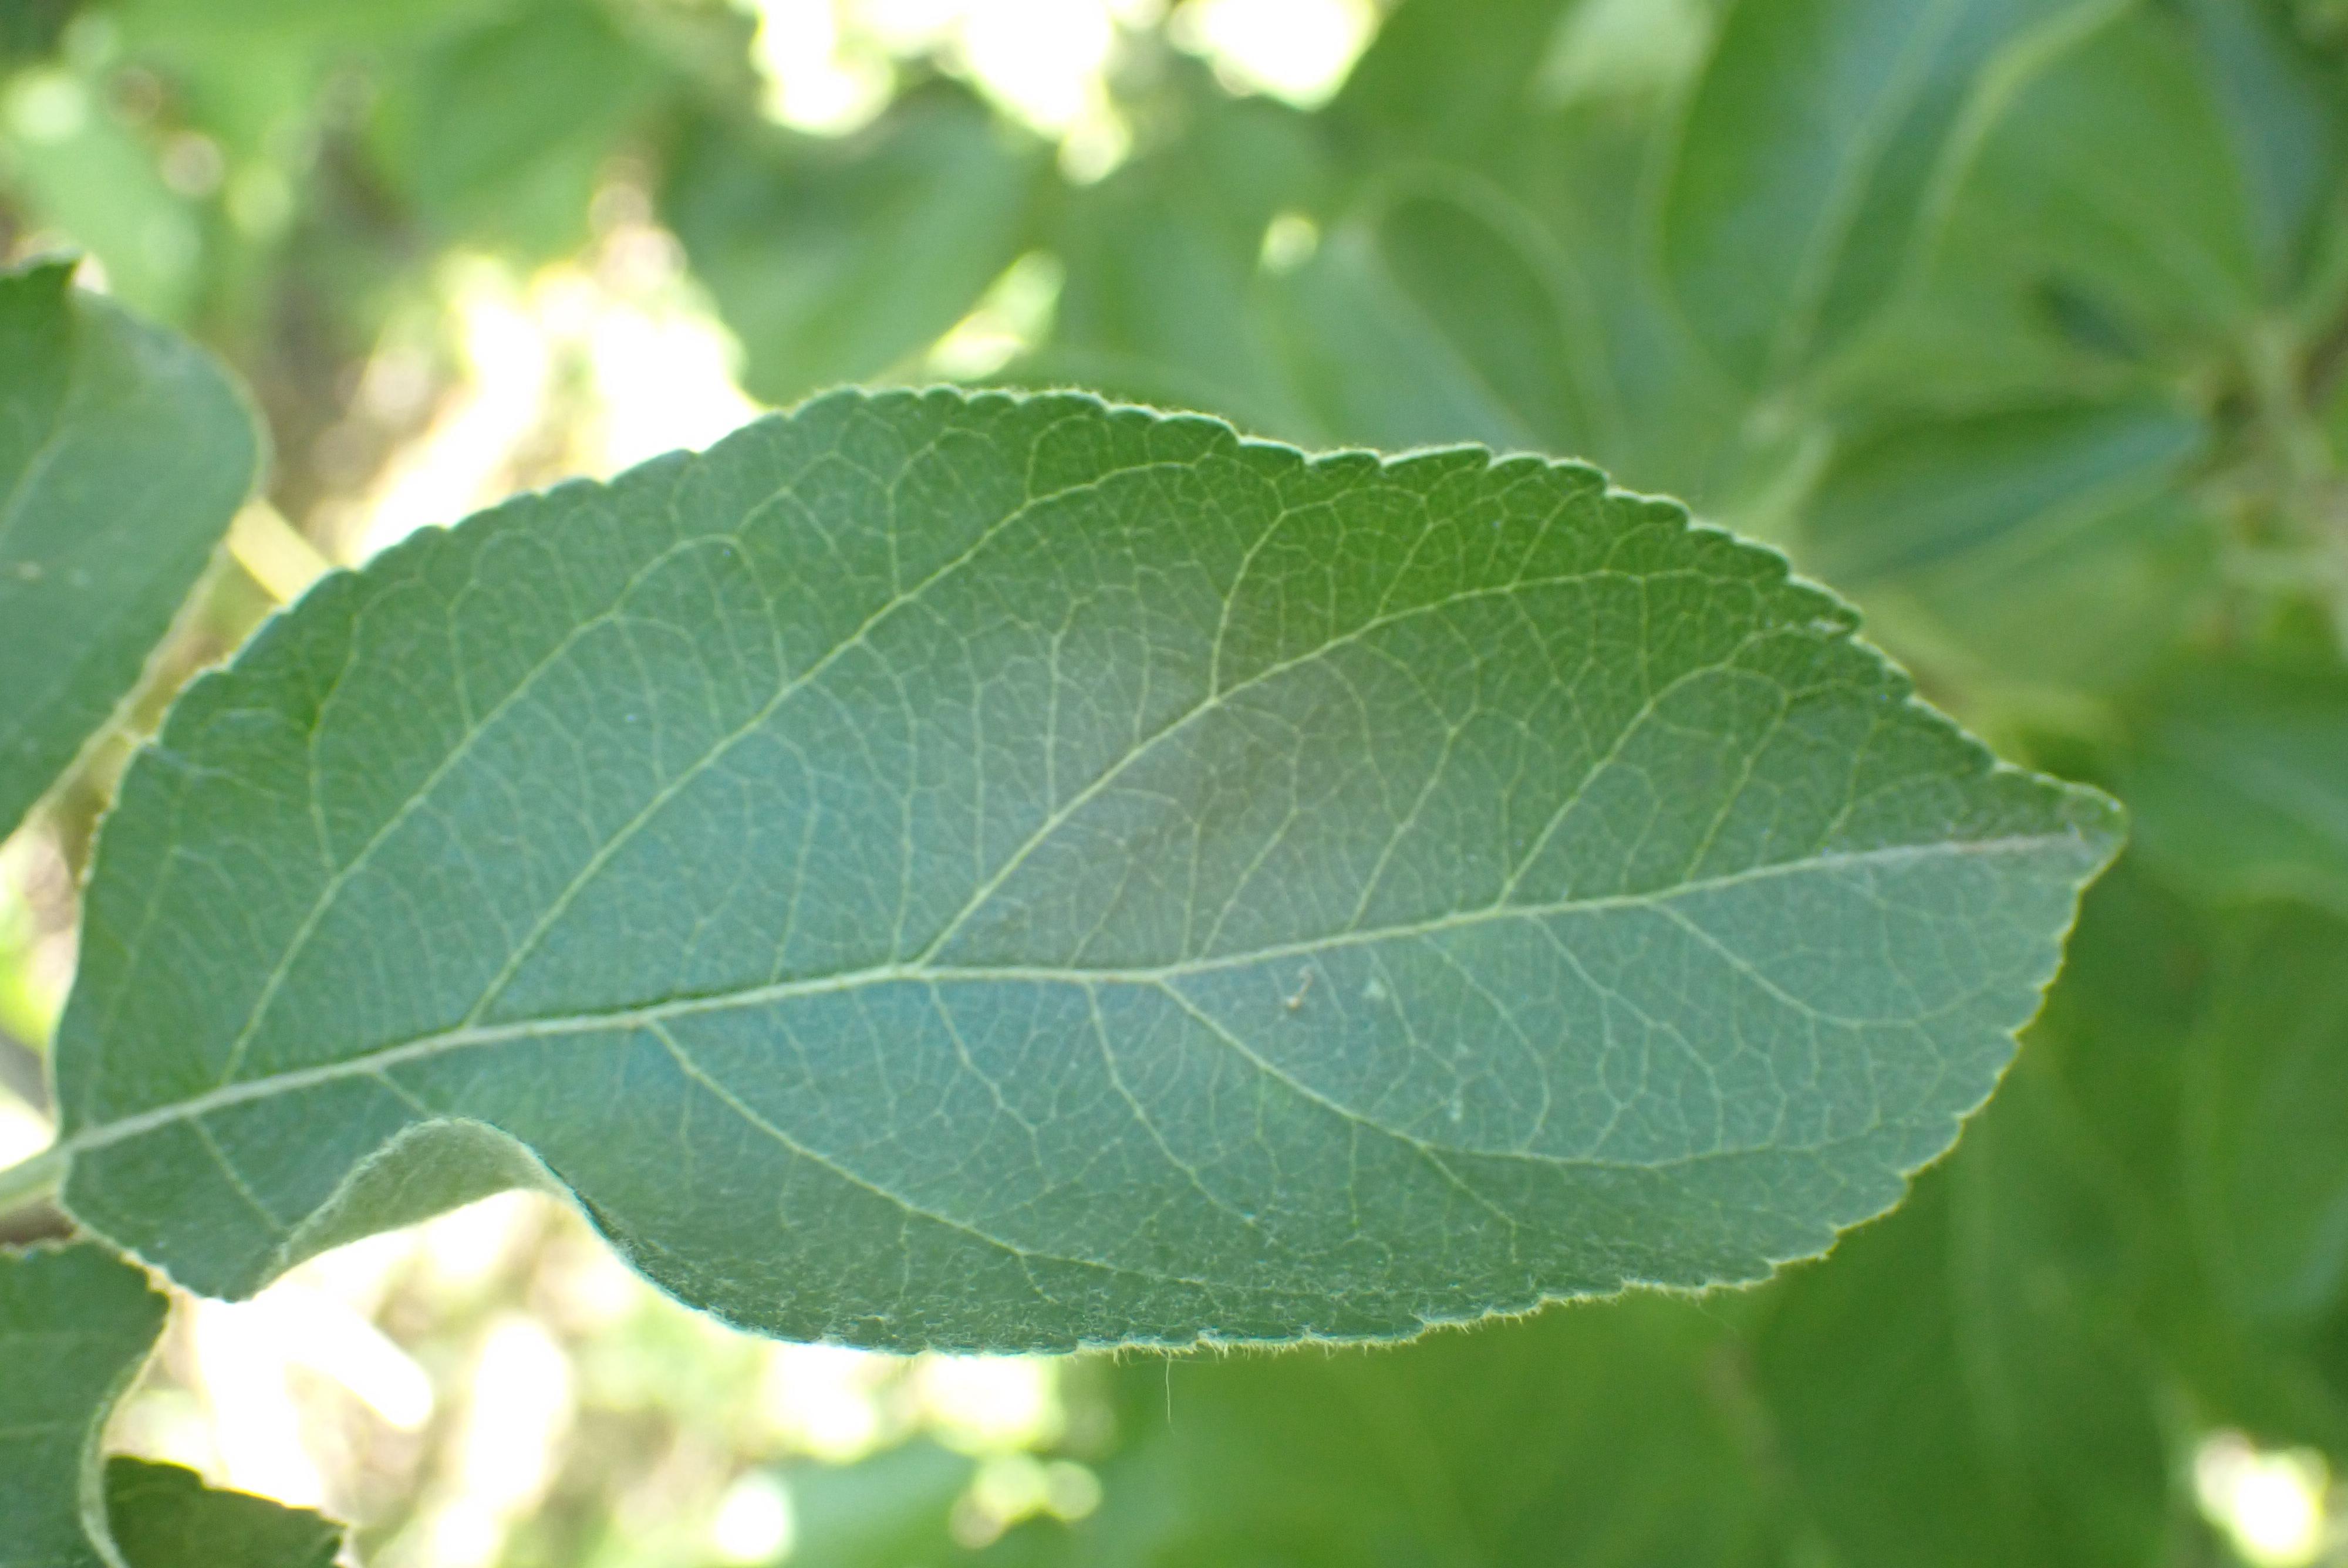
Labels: healthy